Park Seong-ho (comedian)

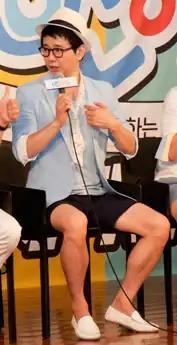
Seongho at "KBS Joy Hug Me" Press conference

Park Seong-ho (born March 14, 1974) is a veteran South Korean comedian. He is best known as a comedian in KBS' "Gag Concert" and has participated in many variety shows. He won two Top Excellence Awards at the KBS Entertainment Awards as well as the Grand Prize in Variety at the Baeksang Arts Awards for his work in "Gag Concert".